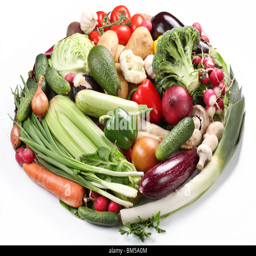
with vegetables in an oval .